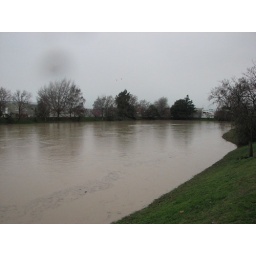
there is usually a lot of green grass and a walkway under all that water